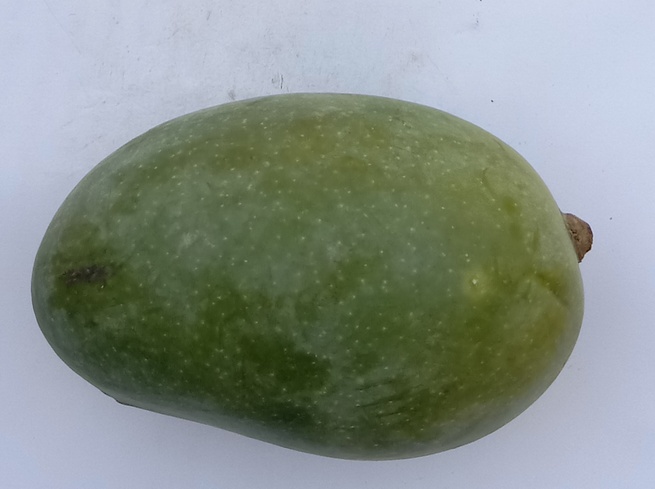
Mango variety: Chaunsa (Black)